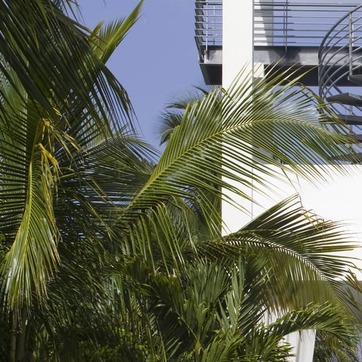
Material: foliage